Vladimir Luginin

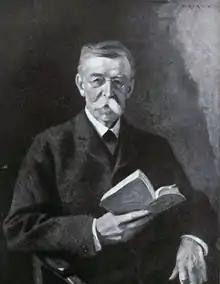

Vladimir Fedorovich Luginin (French form Louginine) (20 May 1834 – 13 October 1911) was a Russian physical chemist. His main work was in thermochemistry, and dealt with the heat of combustion of organic compounds.